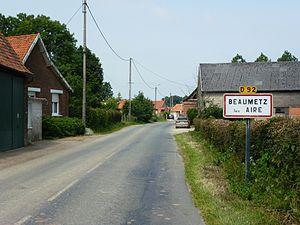
Beaumetz-lès-Aire est une commune française située dans le département du Pas-de-Calais en région Hauts-de-France.